The Barretts of Wimpole Street

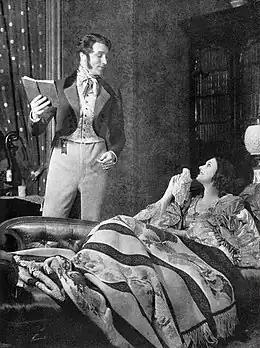
Brian Aherne and Katharine Cornell in the original Broadway production of "The Barretts of Wimpole Street" (1931)

"The Barretts of Wimpole Street" was Rudolf Besier's only real success as a playwright. It was first staged on 20 August 1930, at the Malvern Festival in Malvern, Worcestershire. Elizabeth Barrett lived near Malvern as a child, which suggested to the director, Sir Barry Jackson, the appropriateness of opening the play there before presenting it in the West End. The production starred Gwen Ffrangcon-Davies as Elizabeth Moulton-Barrett and Scott Sunderland as Robert Browning. The production was later seen in Birmingham before opening, with the original cast unchanged, at the Queen's Theatre in London on 23 September 1930, where it ran until 2 January 1932, a total of 528 performances.